Northern Skies Over Empty Space

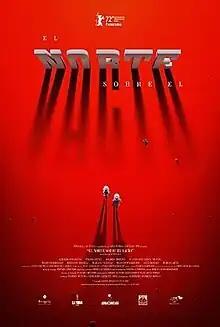
Berlinale release poster

Northern Skies Over Empty Space (Spanish: El norte sobre el vacío) is a 2022 Mexican drama film directed by Alejandra Márquez Abella and written by Abella & Gabriel Nuncio, starring Gerardo Trejoluna and Paloma Petra. It is inspired by a true story where a Mexican cowboy and hunter, named Don Alejo Garza, defended his ranch from organized crime, who wanted to take it from him in 2010. It won the Best Mexican Feature Film, Best Screenplay and Best Actor awards for Gerardo Trejoluna at the 20th Morelia International Film Festival, as well as Best Movie in the Arieles.